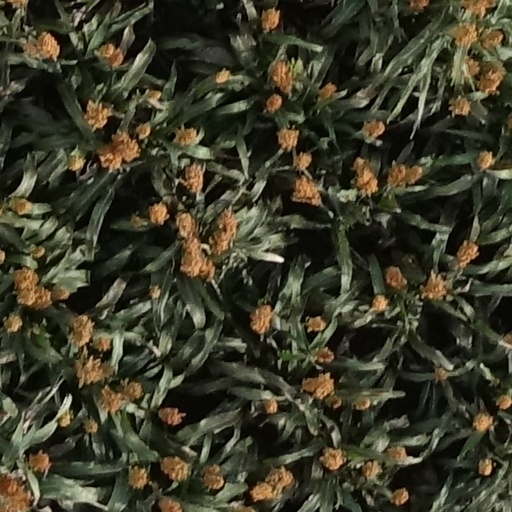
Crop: sorghum